Eva Maria Brown

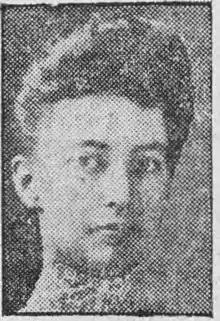

Eva Maria Brown (December 27, 1856 - February 12, 1917) was an American social reformer in the temperance movement. She was the only woman in New England in her day who was registered as legislative agent and counsel, entitling her to conduct hearings before the various Massachusetts government committees and of cross-examining witnesses. Brown was the author of "Laws of Massachusetts relating to intoxicating liquors" (1905), which was accepted as a standard in legal cases and passed through eleven editions.